Old School RuneScape

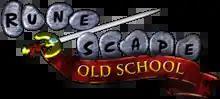

Old School RuneScape is a massively multiplayer online role-playing game (MMORPG), developed and published by Jagex. The game was released on 16 February 2013. When "Old School RuneScape" launched, it began as an August 2007 version of the game "RuneScape", which was highly popular prior to the launch of "RuneScape 3". The game has since received engine improvements, new content, and quality of life updates largely decided by the community via in-game polls. Despite originally having a smaller development team and a slower update schedule relative to "RuneScape", "Old School RuneScape" is now the more popular version of the game, with an all-time record of 231,719 concurrent players in December 2024. A mobile version for Android and iOS was released in October 2018.